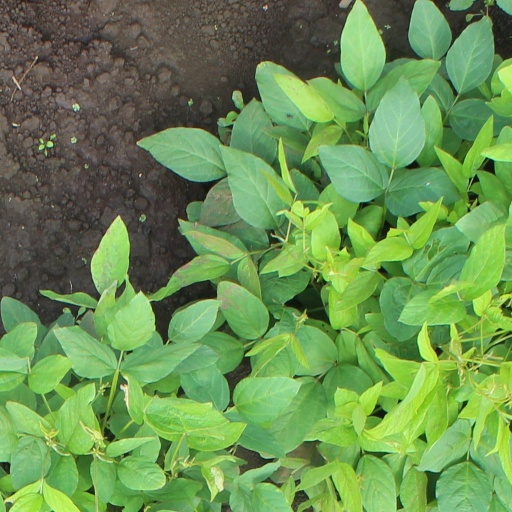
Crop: soybean